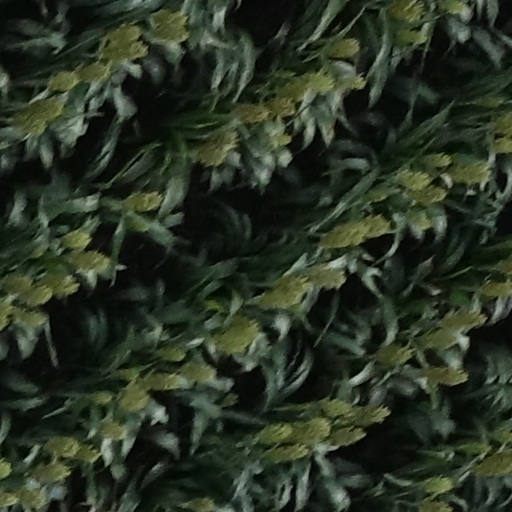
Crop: sorghum